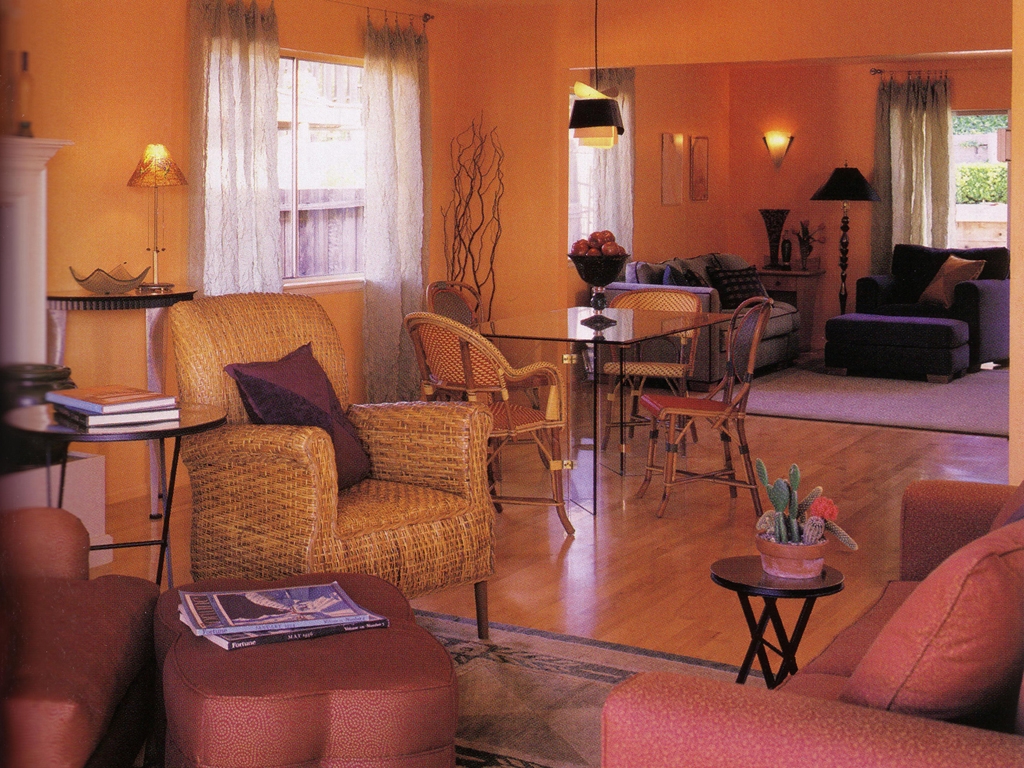
Room type: livingroom